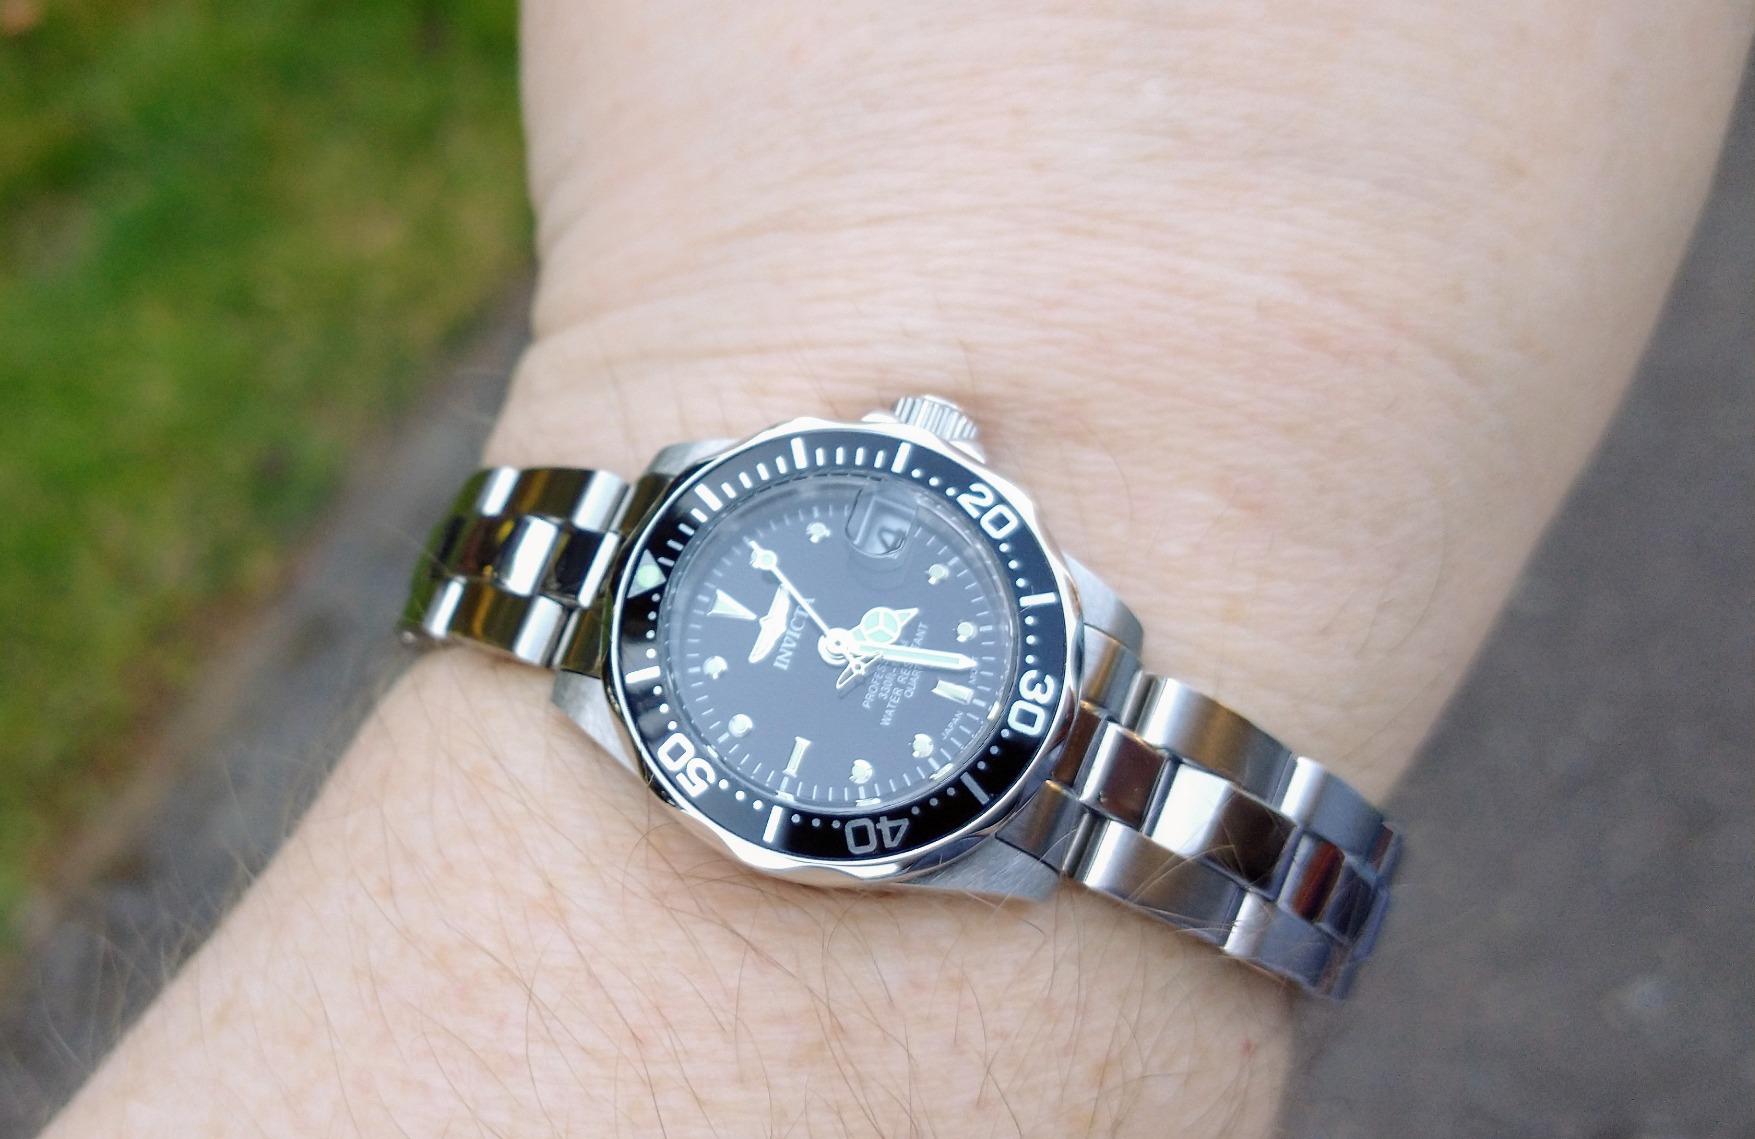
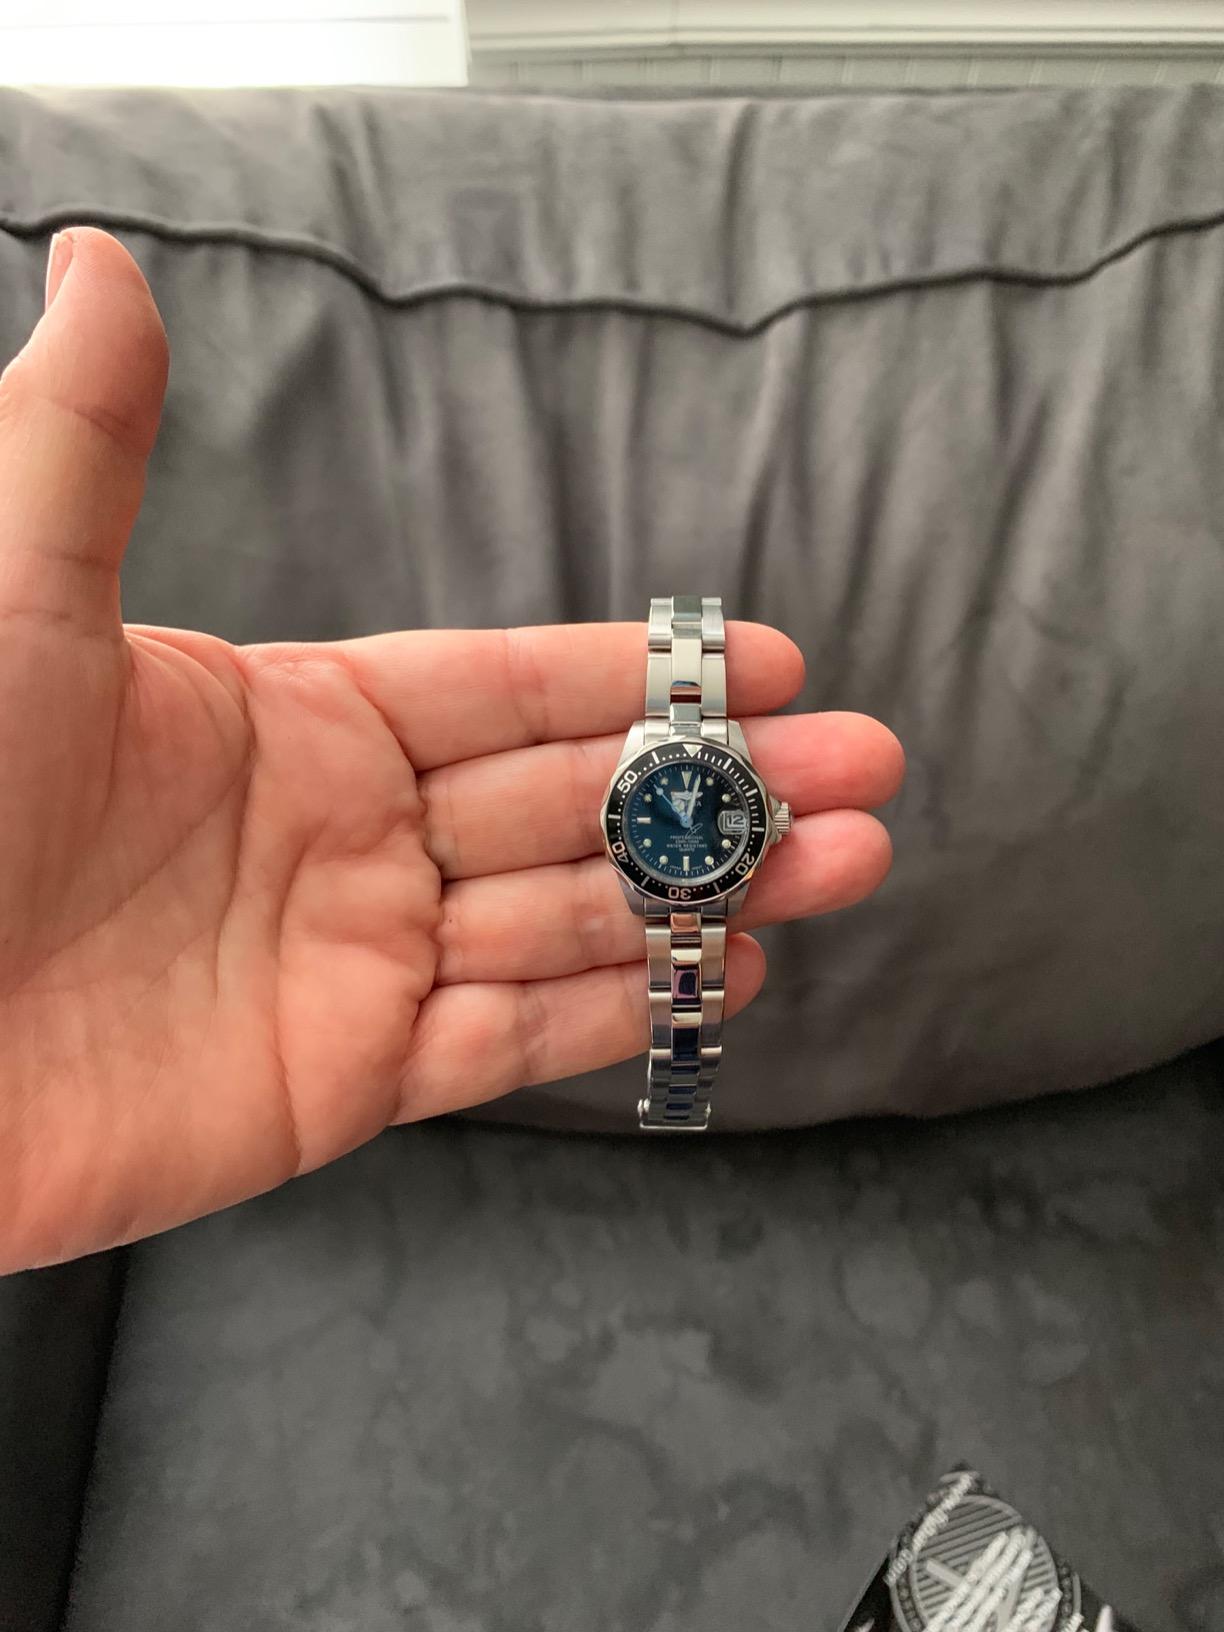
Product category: accessories_watch
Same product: yes